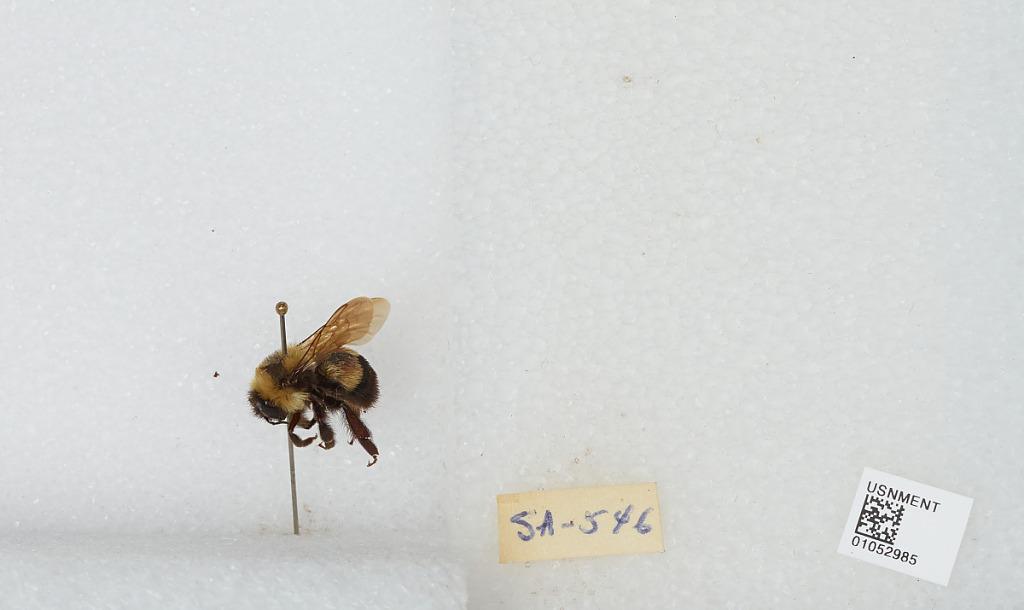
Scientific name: Bombus sp.